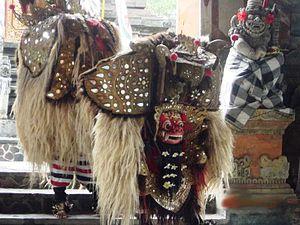
La danse du lion est une danse traditionnelle de la culture chinoise et d'autres pays asiatiques où des danseurs, revêtus d'un costume de lion, imitent les mouvements de l'animal. Elle est exécutée le plus souvent pour le Nouvel An chinois et pour d'autres festivités religieuses ou culturelles chinoises, mais aussi à des ouvertures de foires commerciales, pour des mariages, ou tout simplement pour honorer des invités importants : cette danse est censée apporter la chance.